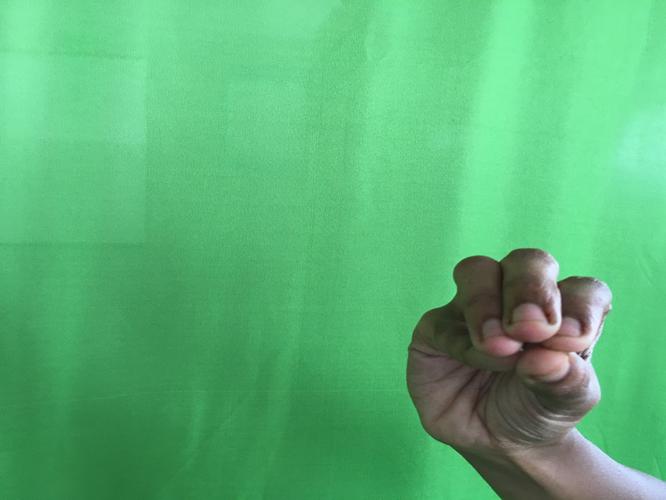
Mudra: Mukulam
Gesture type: single_hand